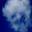
Label: cloud